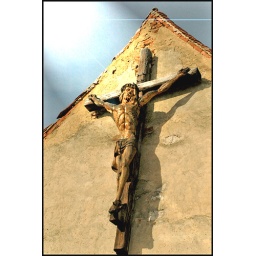
photographer: Lori (me) editor: Lori. subjects: cross in romania This was at a castle I visited in Romania